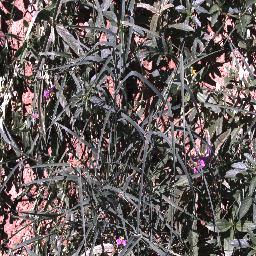
Label: negative